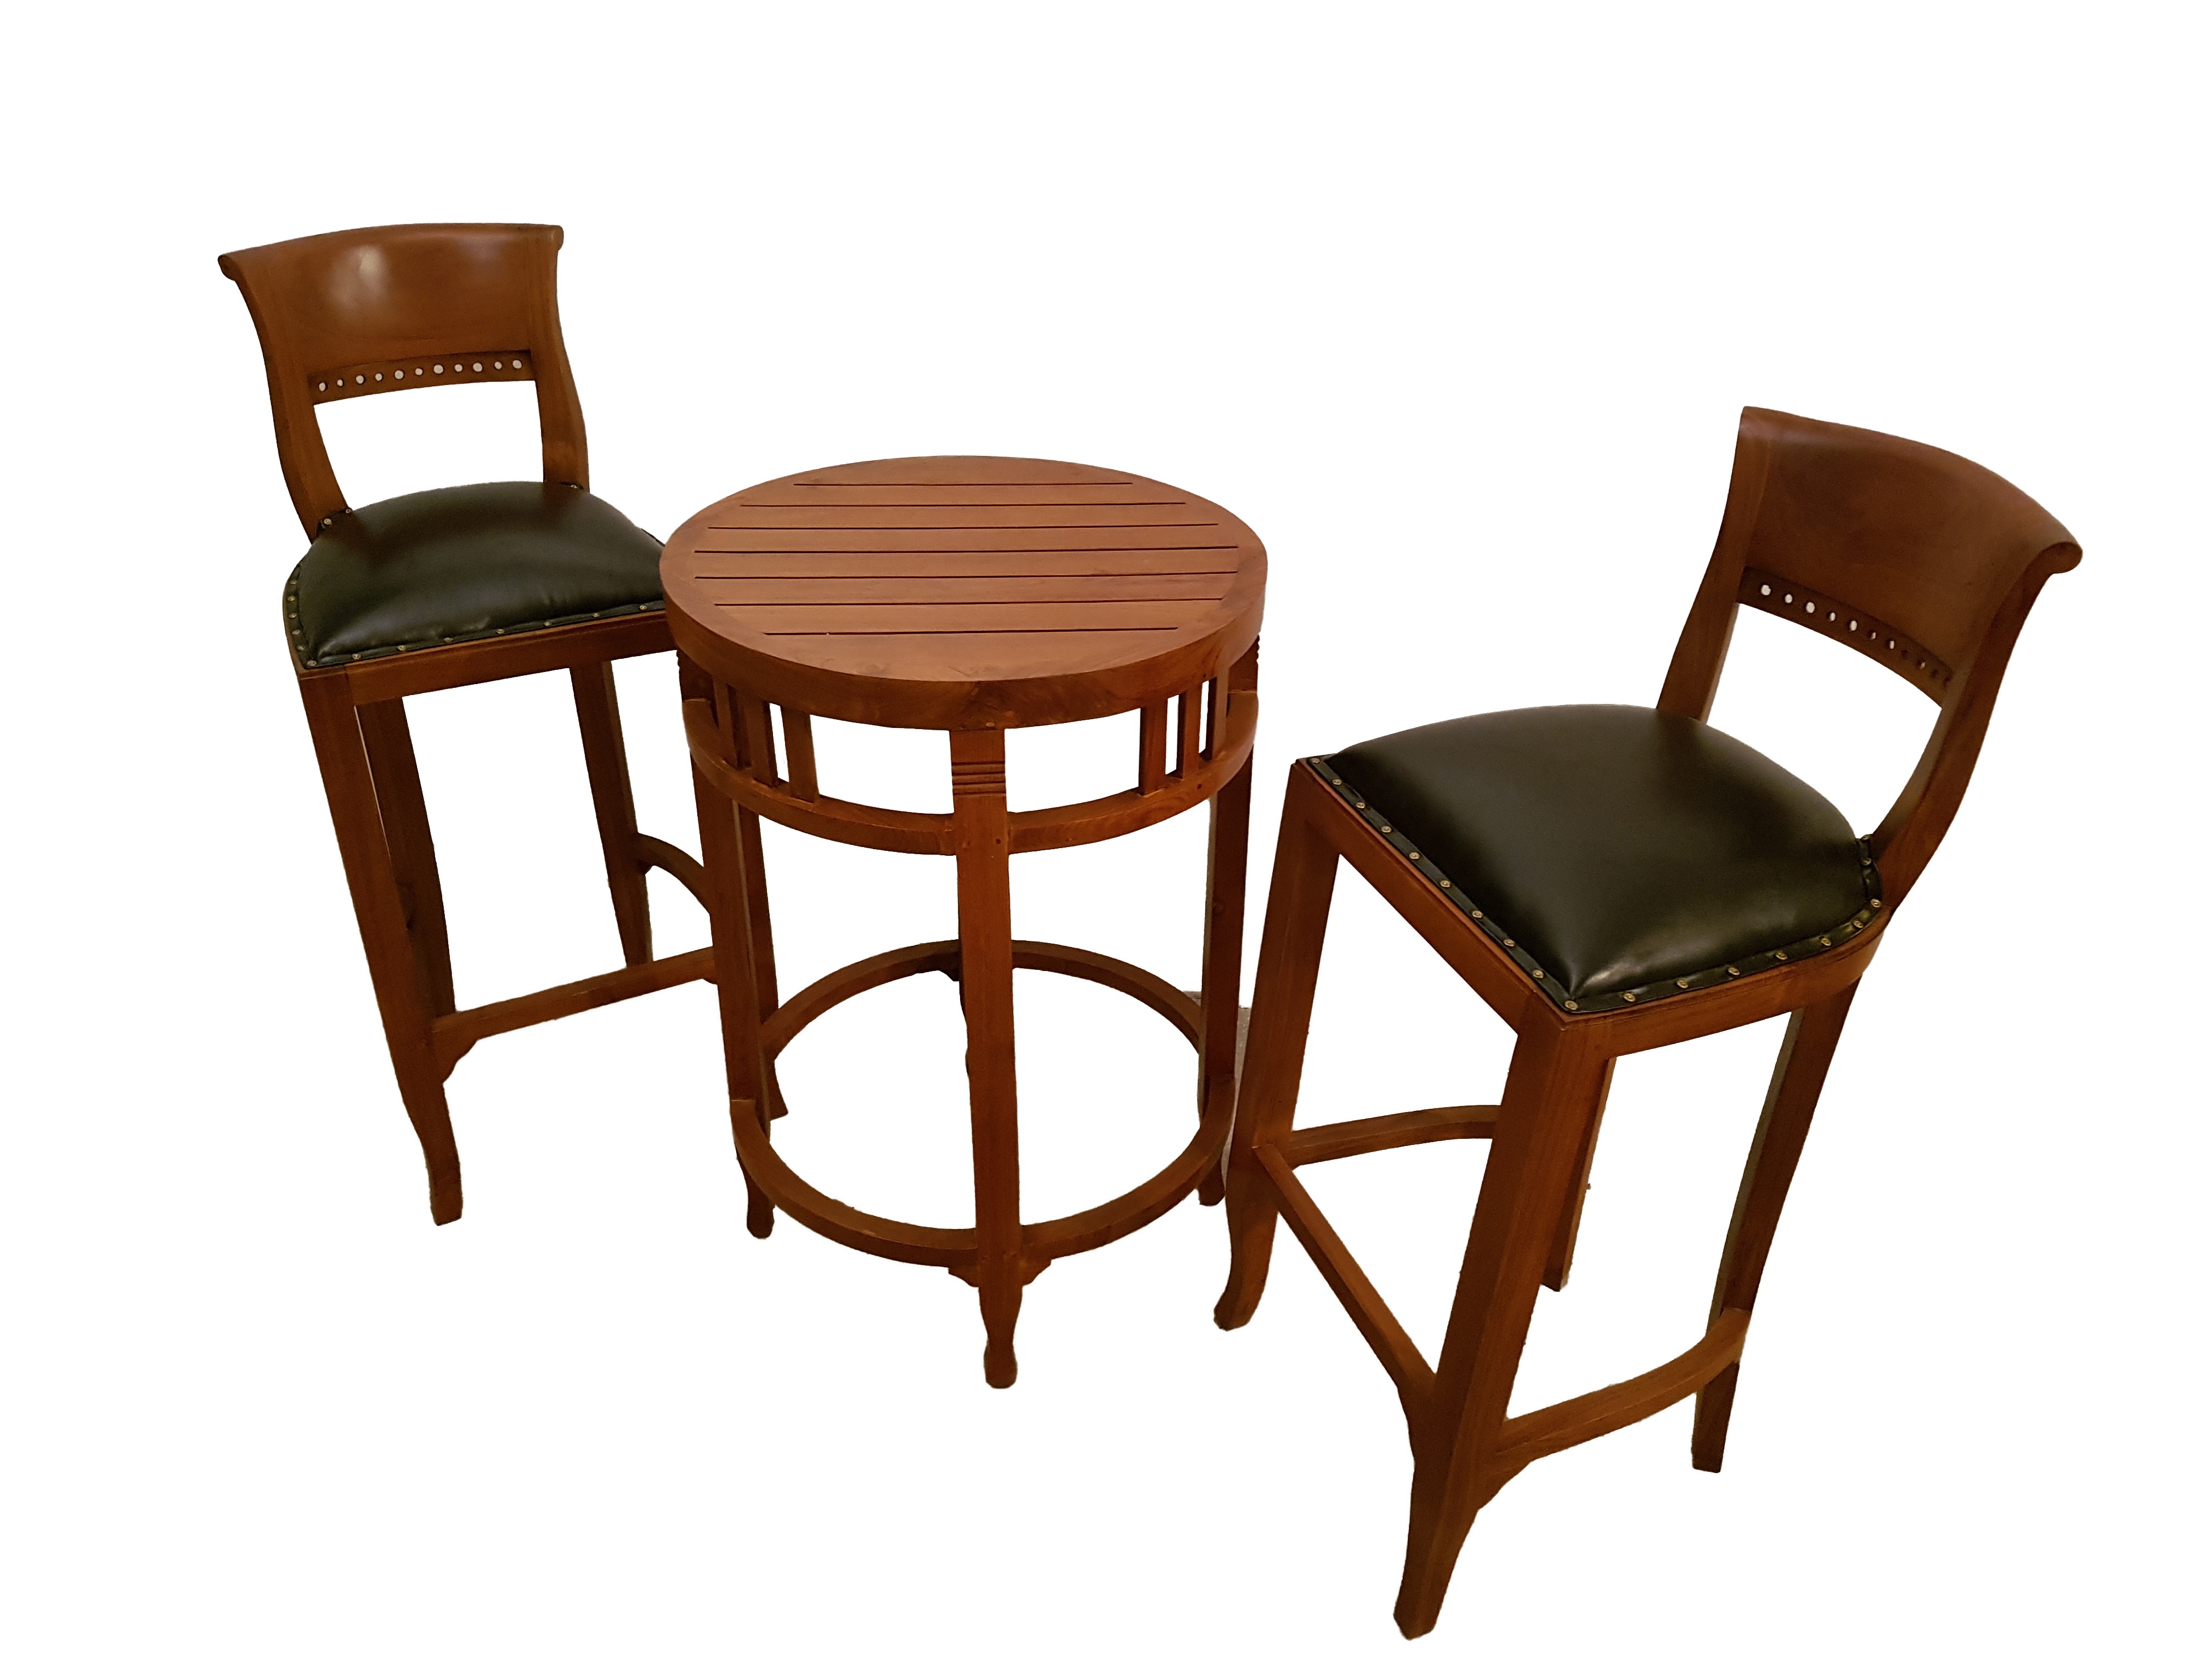
table, wood, chair, stool, bar, set, furniture, product, outdoor furniture, man made object, hoker